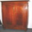
Label: wardrobe